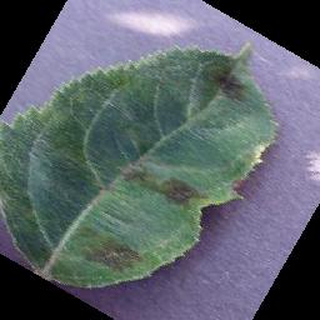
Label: apple_apple_scab